The Wizarding World of Harry Potter (Universal Orlando Resort)

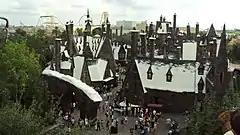
Hogsmeade village as seen from Flight of the Hippogriff, pictured in September 2010. Part of the track of the former Dragon Challenge (in blue and red) is seen in the upper left.

A recreation of the "Hogwarts Express" lies at the entry to Hogsmeade. The recreation features "billowing steam and an iconic whistle" and is accompanied by the conductor of the train. In the "Harry Potter" series the Hogwarts Express is the train used to transport students from London to Hogwarts. The "Owl Post" is a working post office (where postcards and letters will be delivered with an authentic Hogsmeade postmark) that also sells stationery, writing implements, stamps, and owl-related gifts.